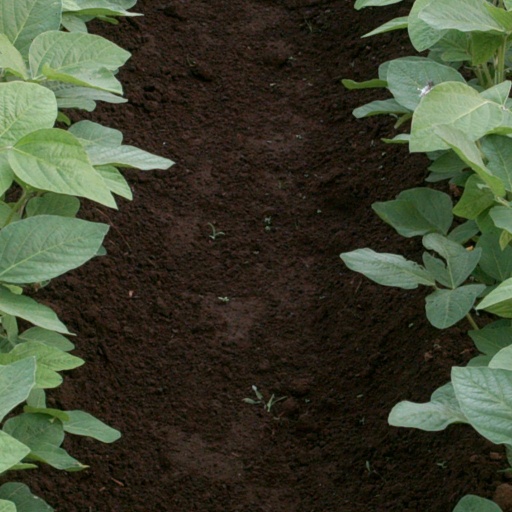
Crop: soybean